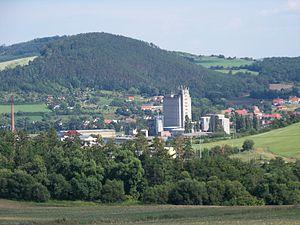
Chodouň est une commune du district de Beroun, dans la région de Bohême-Centrale, en Tchéquie. Sa population s'élevait à 699 habitants en 2020.